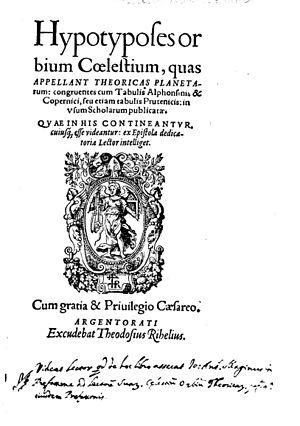
Conrad Dasypodius, de son vrai nom Konrad Rauchfuss ou Konrad Hasenfratz, fils de l'helléniste Pierre Hasenfratz dit Dasypodius, fut professeur de mathématiques à Strasbourg de 1562 jusqu'à sa mort, doyen du chapitre de Saint-Thomas et concepteur de la deuxième horloge astronomique de la cathédrale de cette ville. Il en a rédigé la description dans son Heron mechanicus, 1580.